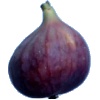
Label: Fig 1